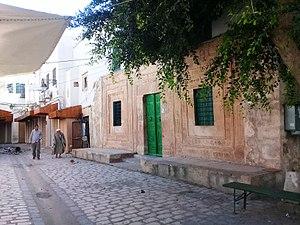
Façade principale du mausolée
Le mausolée Sidi Belhassen Karray est l'une des zaouïas les plus connues de la médina de Sfax.